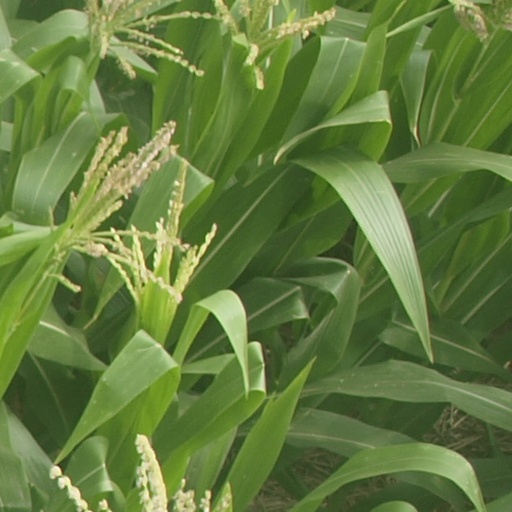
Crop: maize; corn